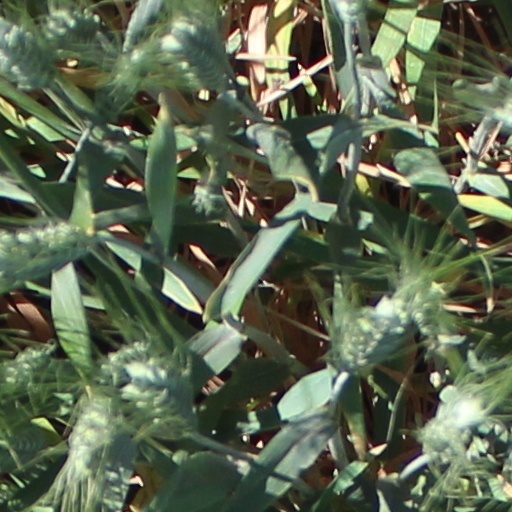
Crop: wheat